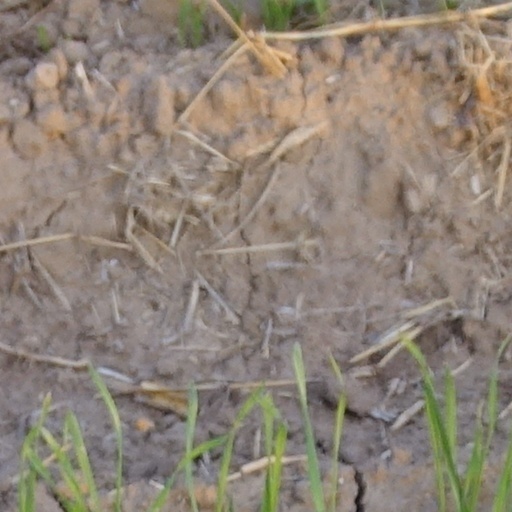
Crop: wheat